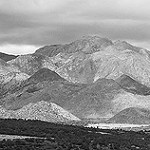
Label: B & W